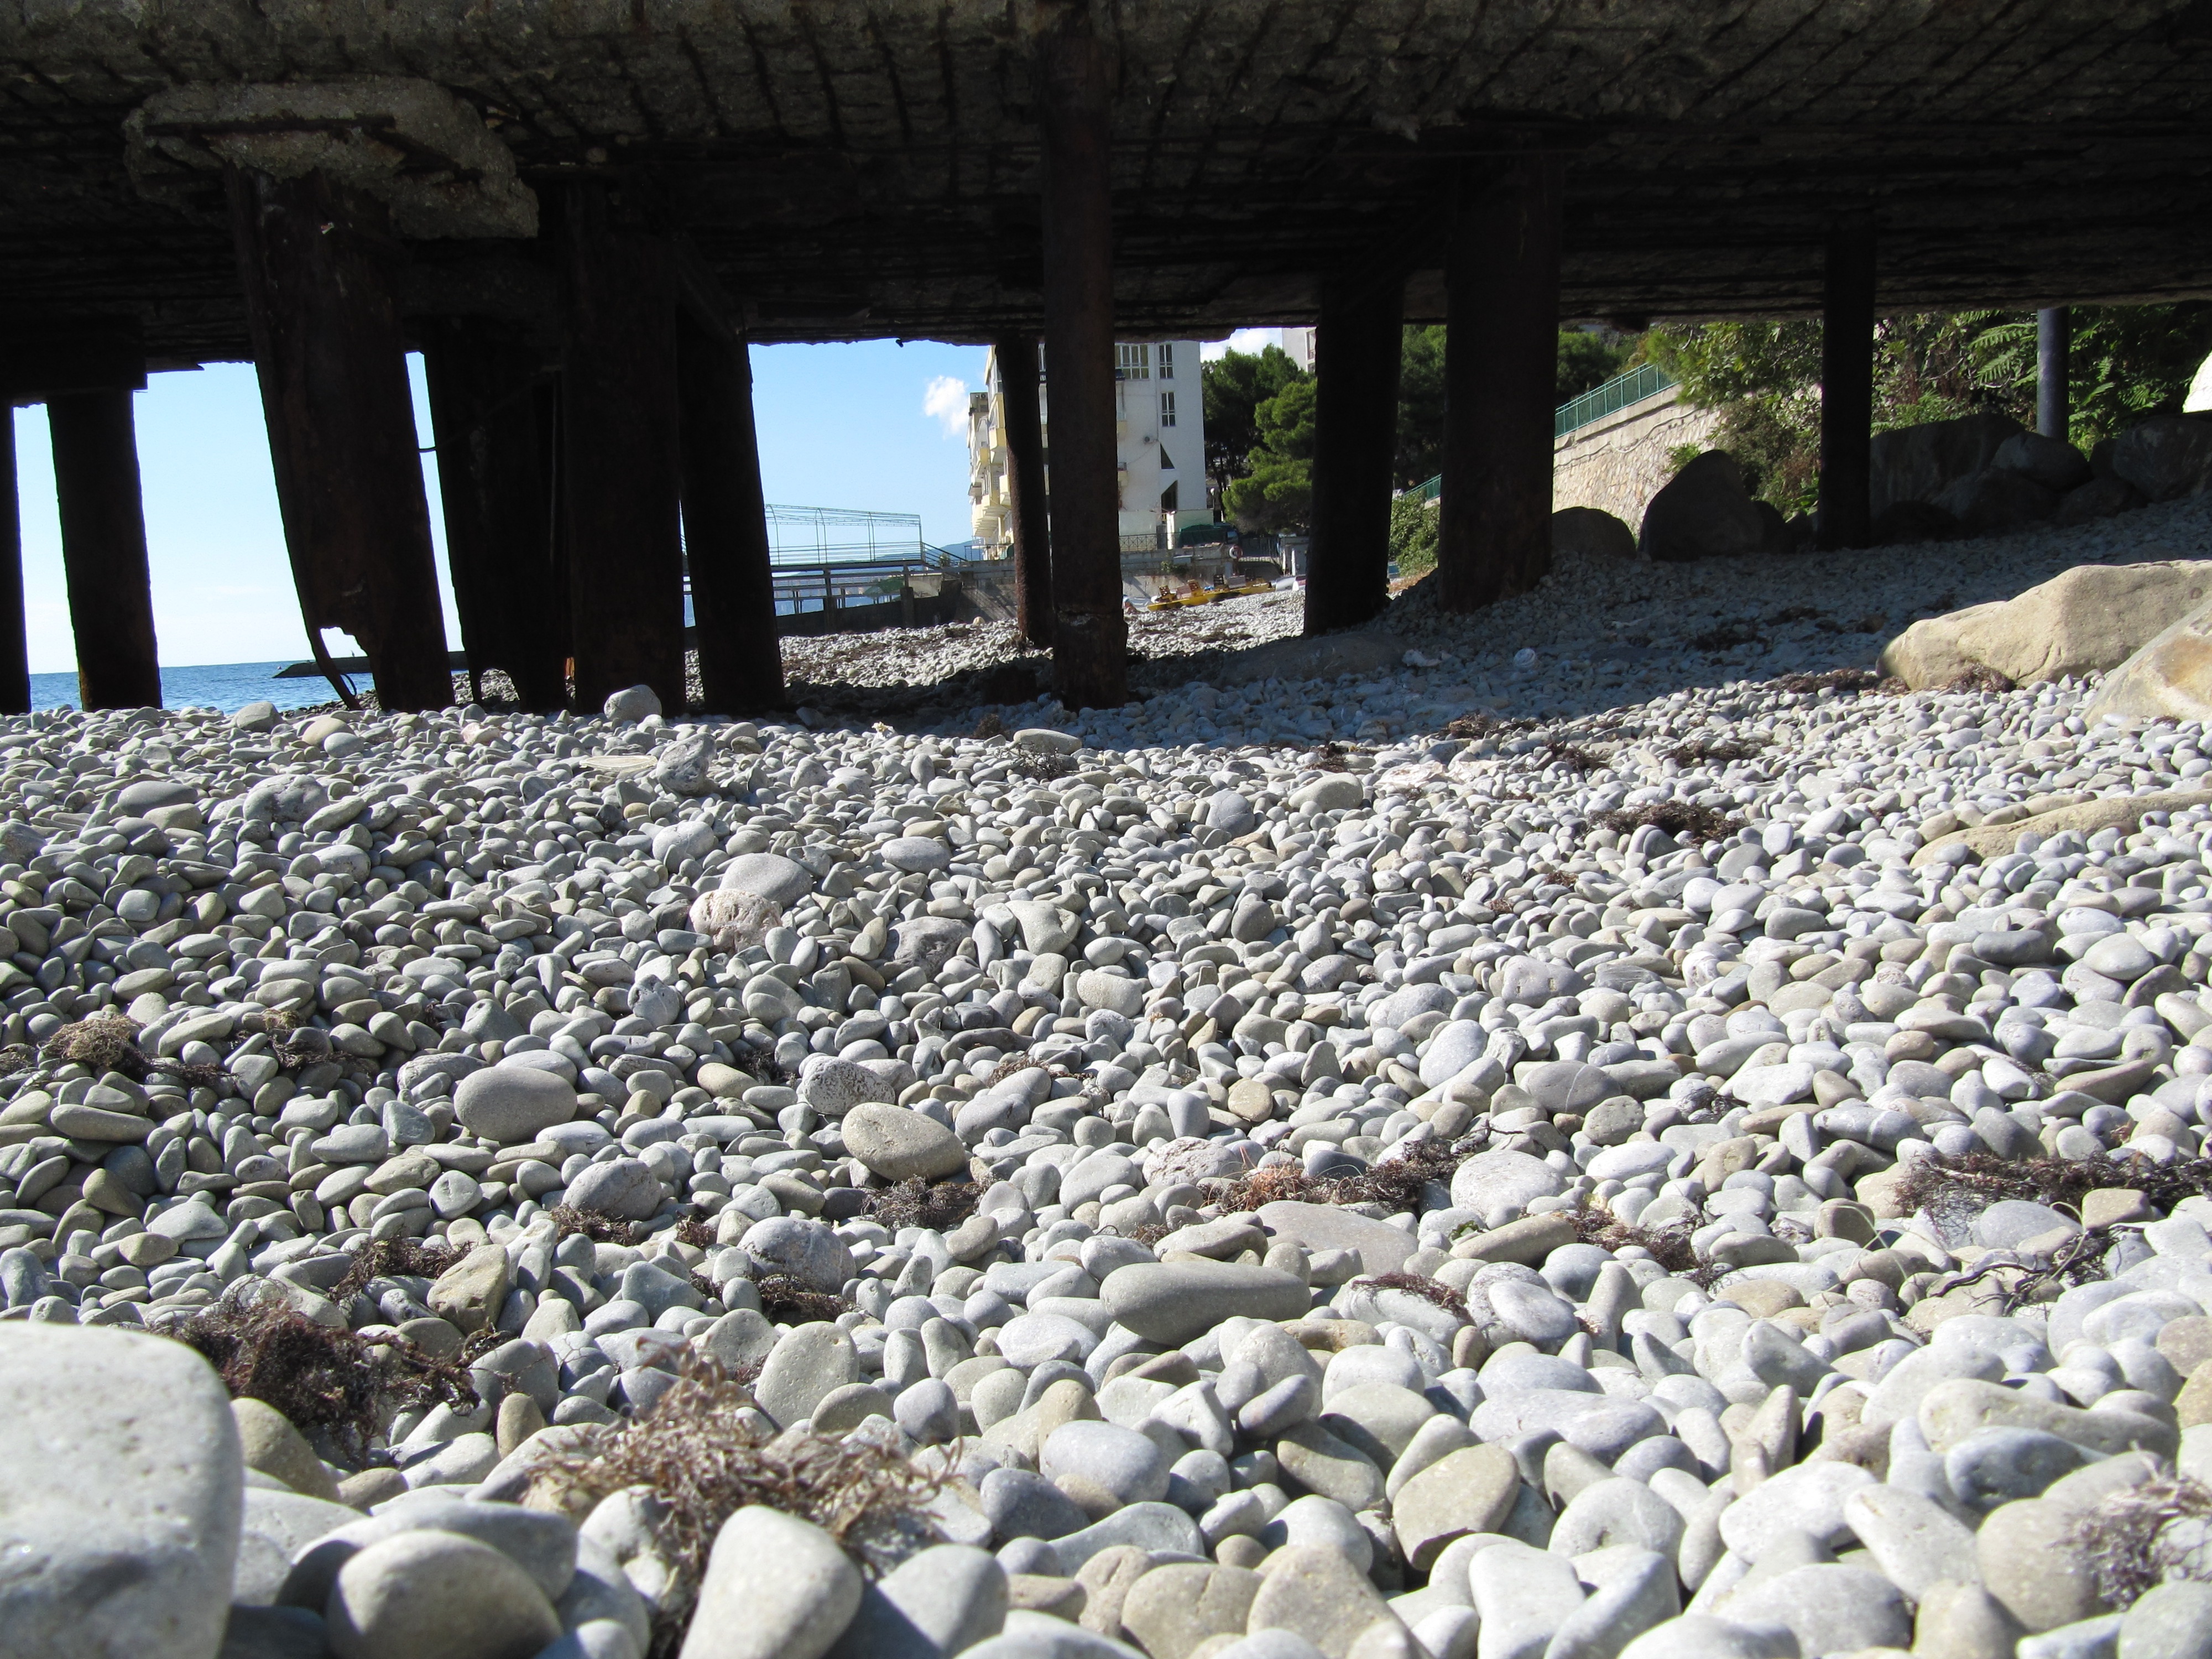
beach, sea, coast, water, nature, rock, sun, wave, wall, vacation, material, seashells, stones, rubble, pebbles, ruins, marine, yalta, nikita, ancient history, republic of crimea, pgt